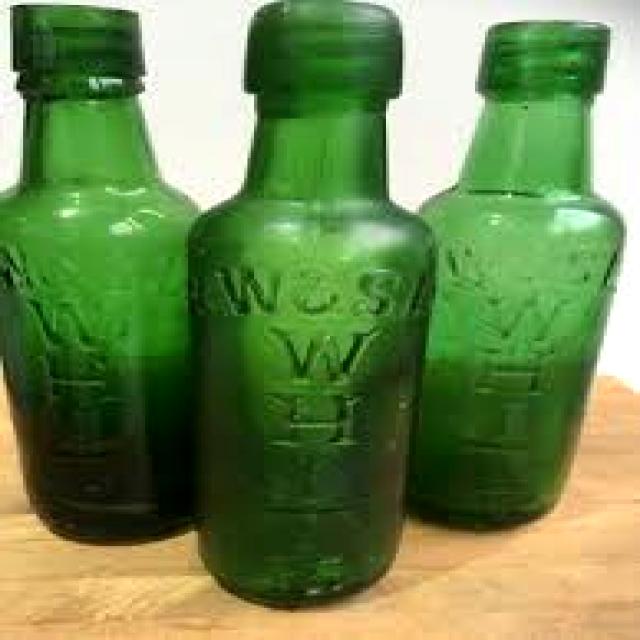
Label: Glass